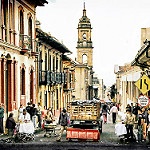
Label: street